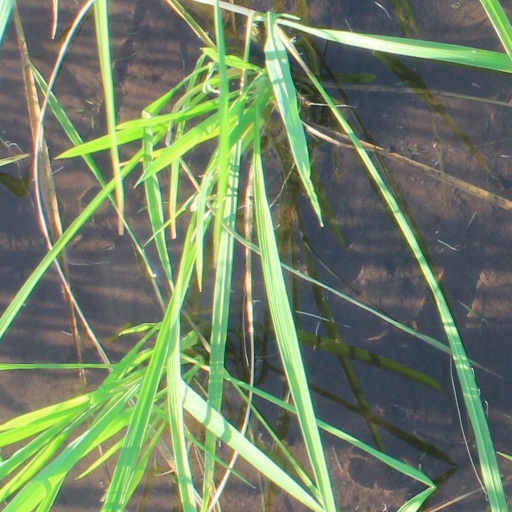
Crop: rice